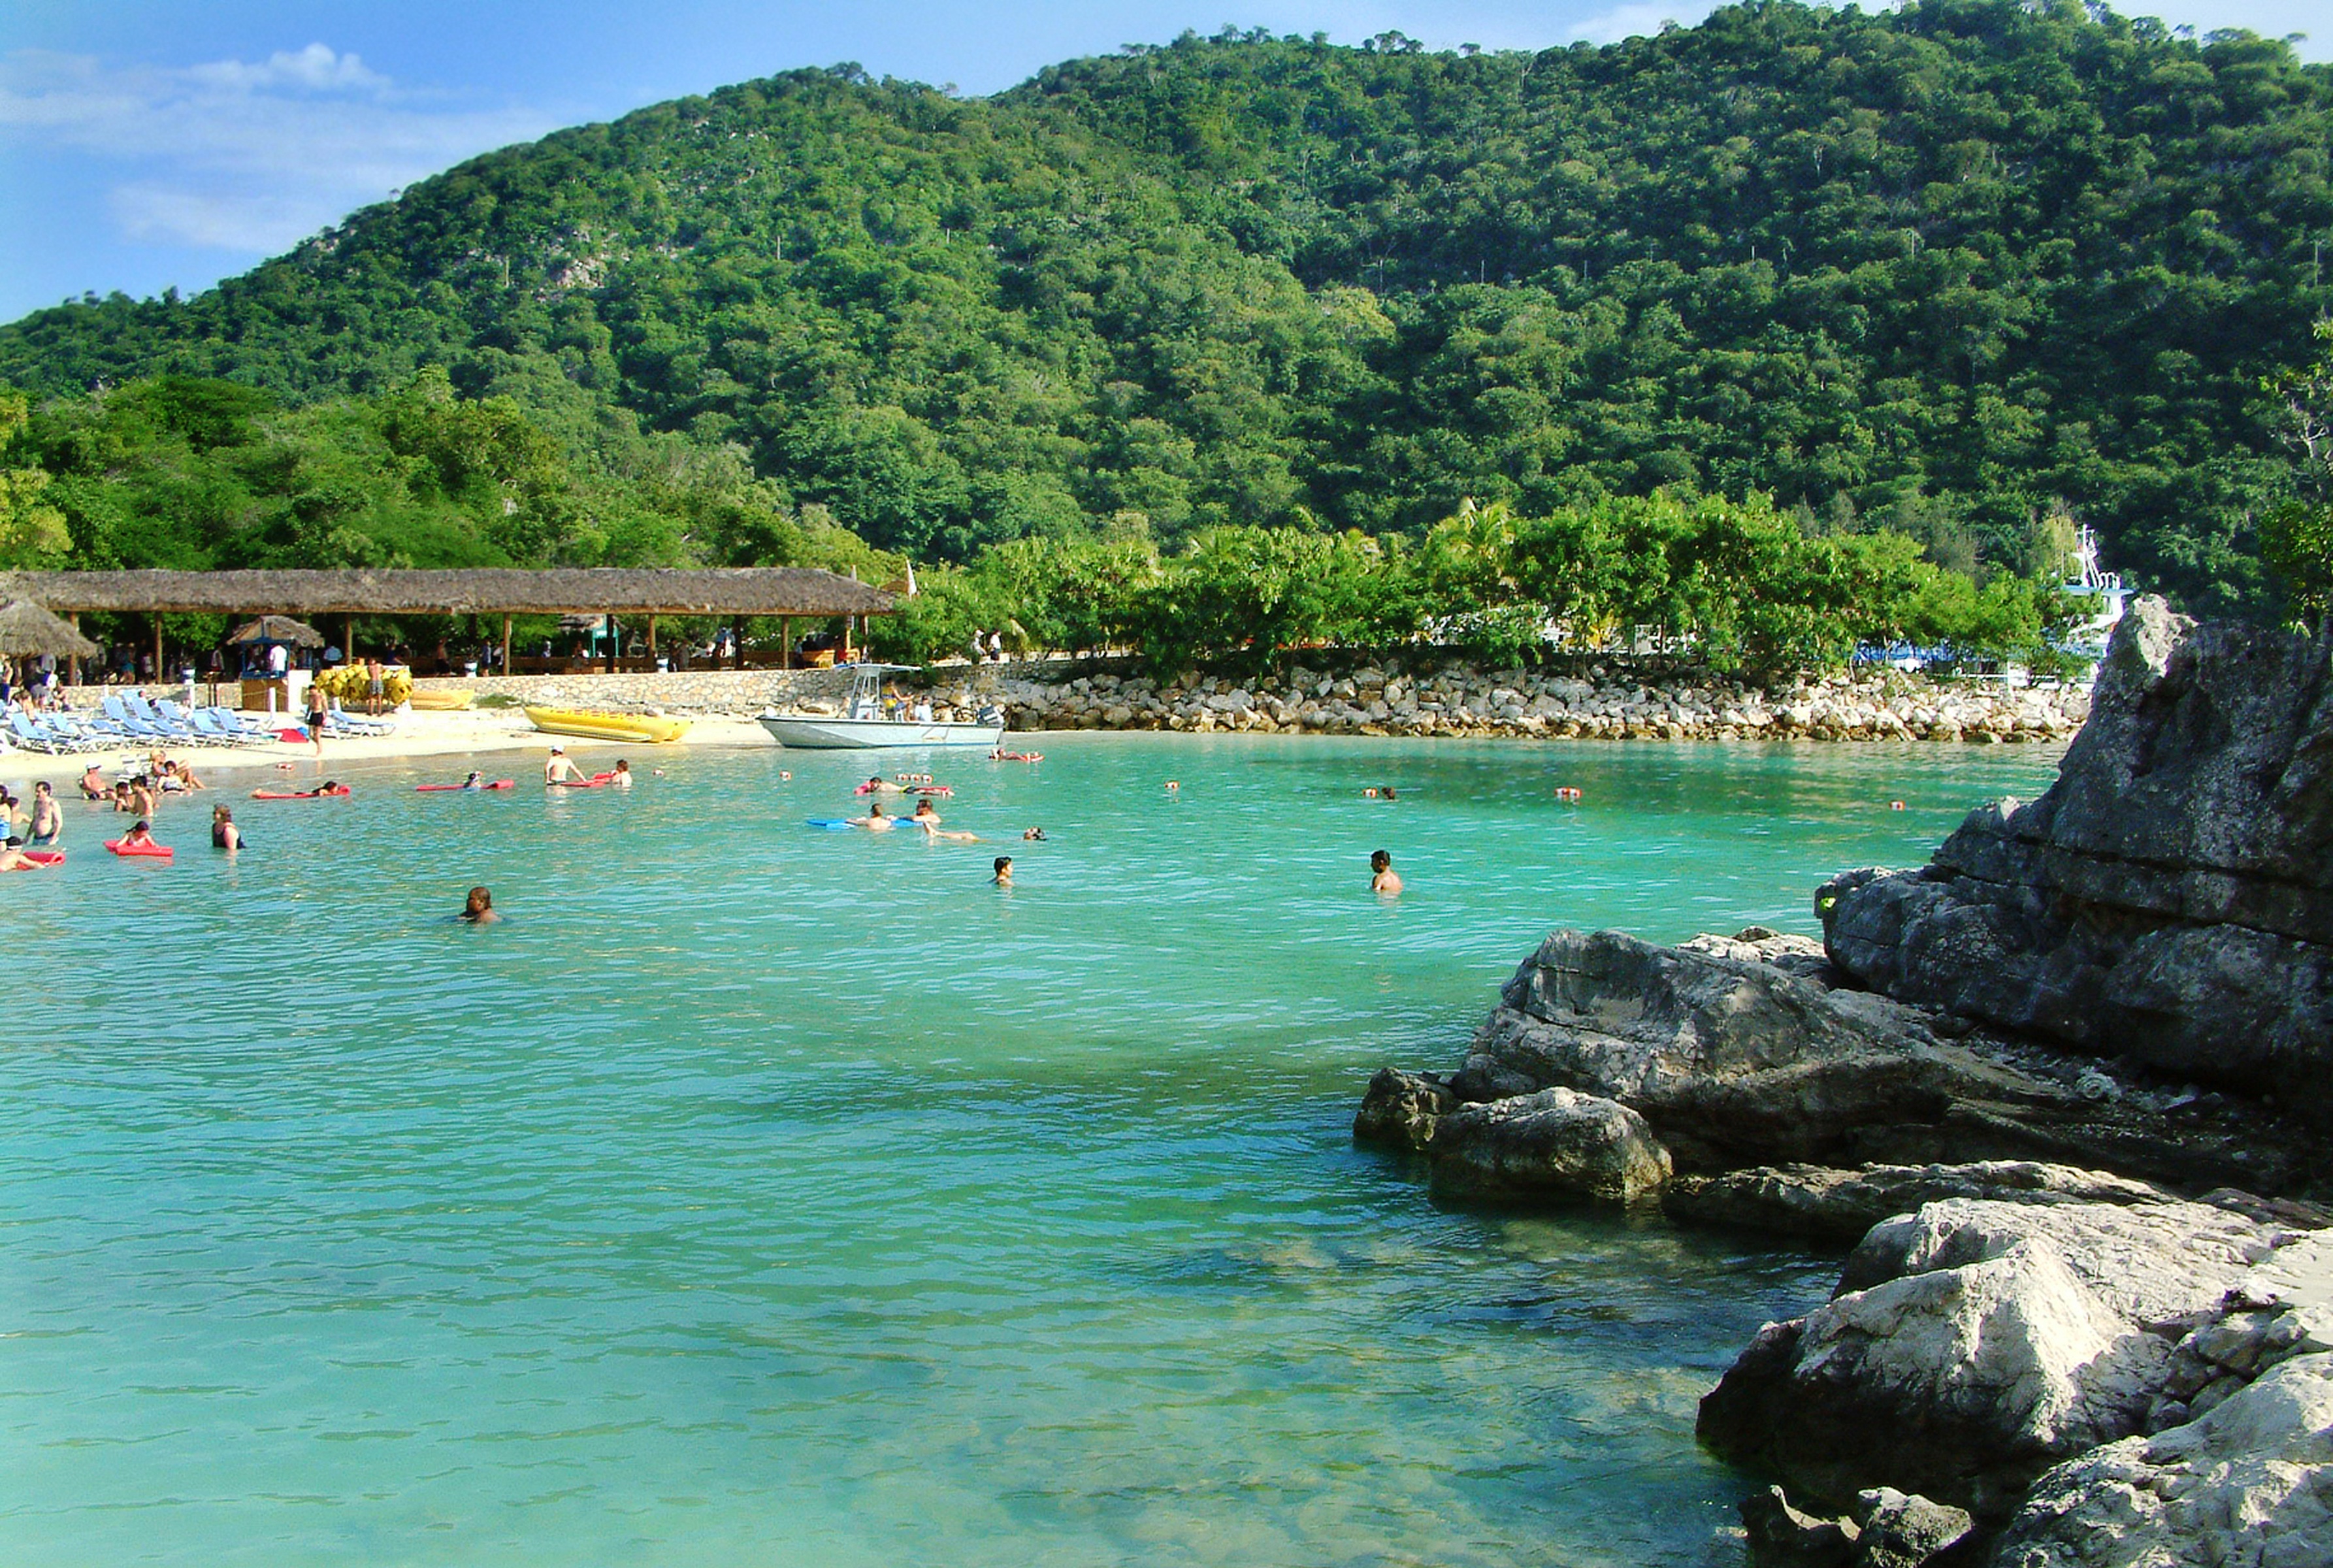
beach, landscape, sea, coast, water, sand, ocean, mountain, shore, summer, vacation, cove, relax, paradise, palm, tropical, holiday, lagoon, bay, island, swimming, body of water, teal, caribbean, exotic, haiti, labadee, landform